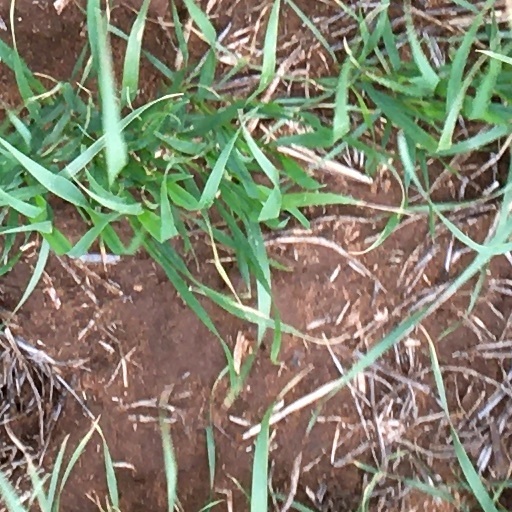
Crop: wheat